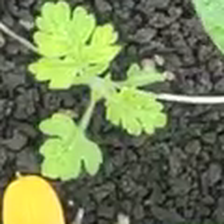
Weed species: Gajar_gavat_(Parthenium hysterophorus)